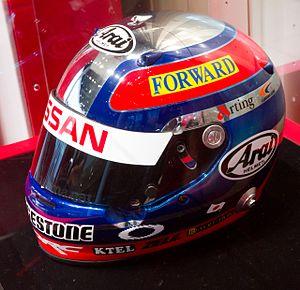
Satoshi Motoyama est un pilote automobile japonais né le 4 mars 1971 à Tokyo